Grevena

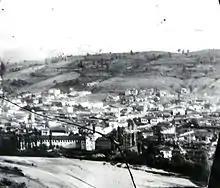
Photo of Grevena (1900) by Manakis brothers

Under Ottoman rule, Grevena was a small administrative and military centre, the seat of a kaza belonging to the Sanjak of Serfiğe within the Vilayet of Manastir. According to the statistics of Vasil Kanchov ("Macedonia, Ethnography and Statistics"), 600 Greek Christians, 500 Turks, 200 Greek Muslims, 150 Aromanians and 100 Romani lived in the town in 1900.